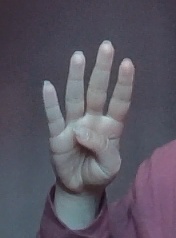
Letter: kaaf